Economy of the Philippines

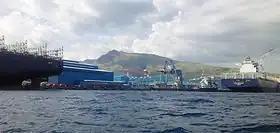
Hanjin Subic Shipyard in Subic, Zambales

The Philippines is a significant player in the global shipbuilding industry with 118 registered shipyards in 2021 distributed in Subic, Cebu, Bataan, Navotas and Batangas. As of 2022, it is the seventh largest shipbuilding nation by gross tonnage. Subic-made cargo vessels are exported to countries where shipping operators are based. South Korea's Hanjin started production in Subic in 2007 of the 20 ships ordered by German and Greek shipping operators. Bulk carriers, container ships and big passenger ferries are built in the country's shipyards. General Santos' shipyard is mainly for ship repair and maintenance.